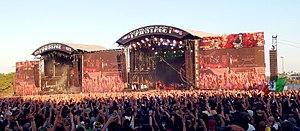
Prophets of Rage au Hellfest 2017
Prophets of Rage est un supergroupe de rap metal américain, originaire de Los Angeles, en Californie. Le groupe est constitué de trois des quatre membres de Rage Against the Machine : le guitariste Tom Morello qui a l'idée du nouveau groupe, le bassiste Tim Commerford et le batteur Brad Wilk, ainsi que de DJ Lord et Chuck D de Public Enemy, et B-Real de Cypress Hill.